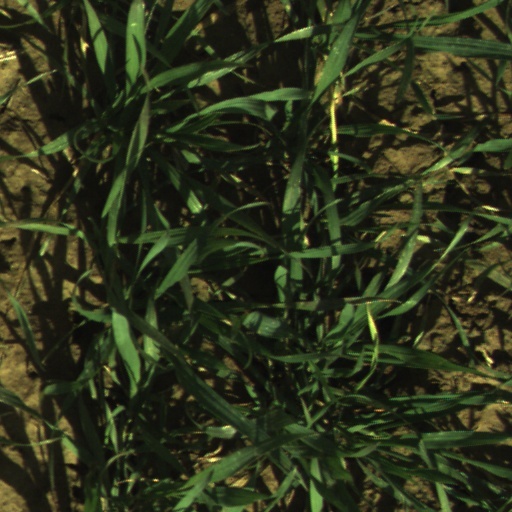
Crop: wheat